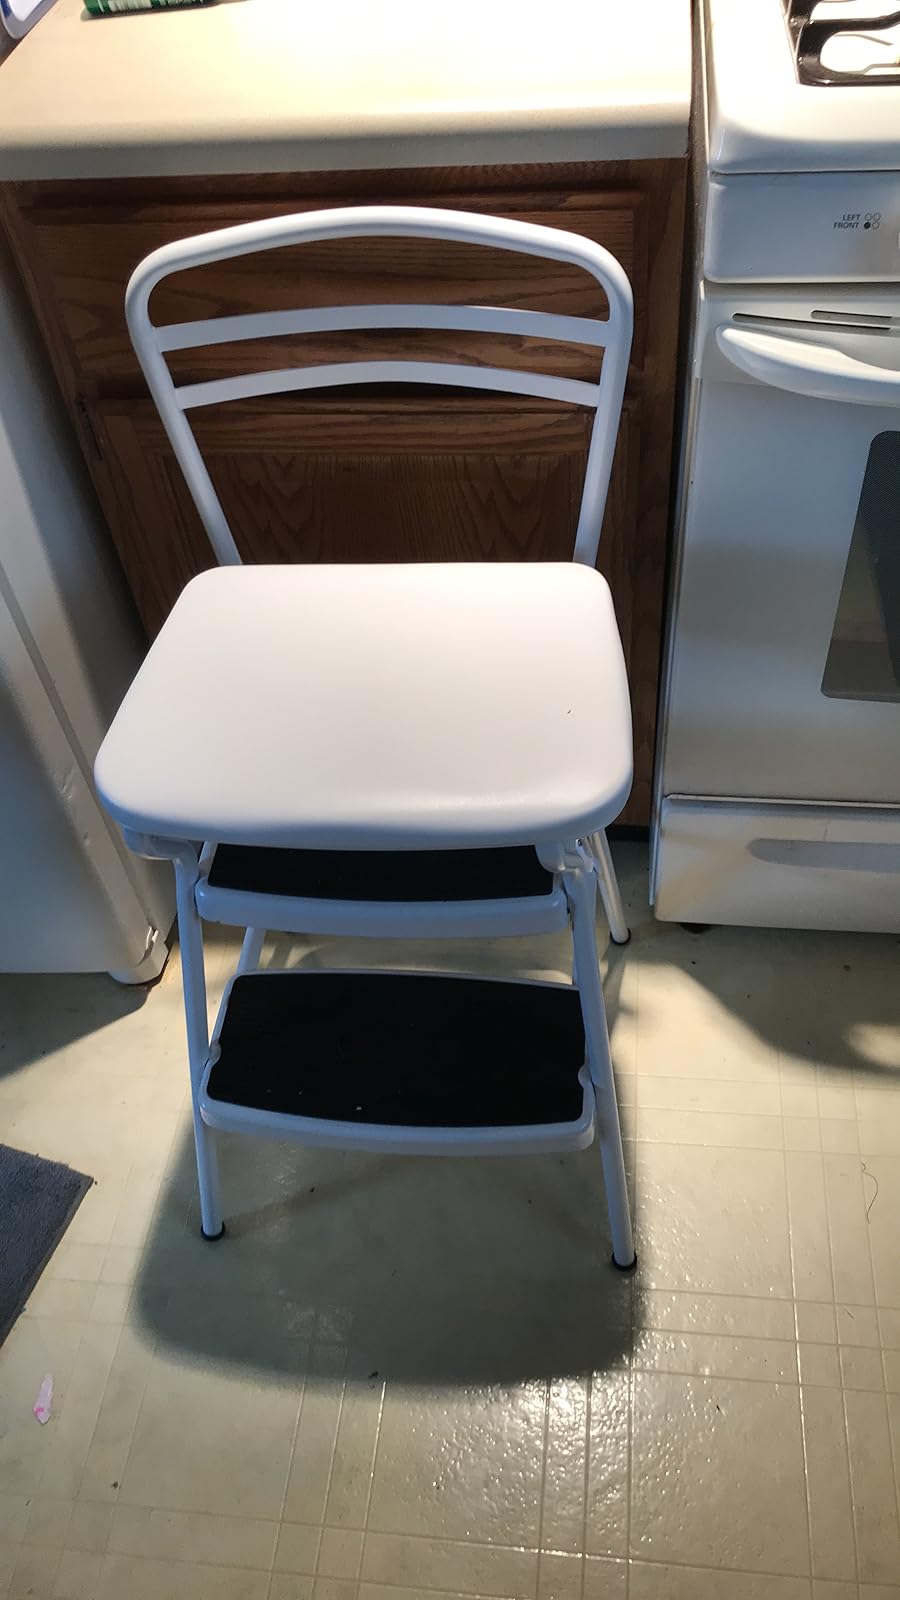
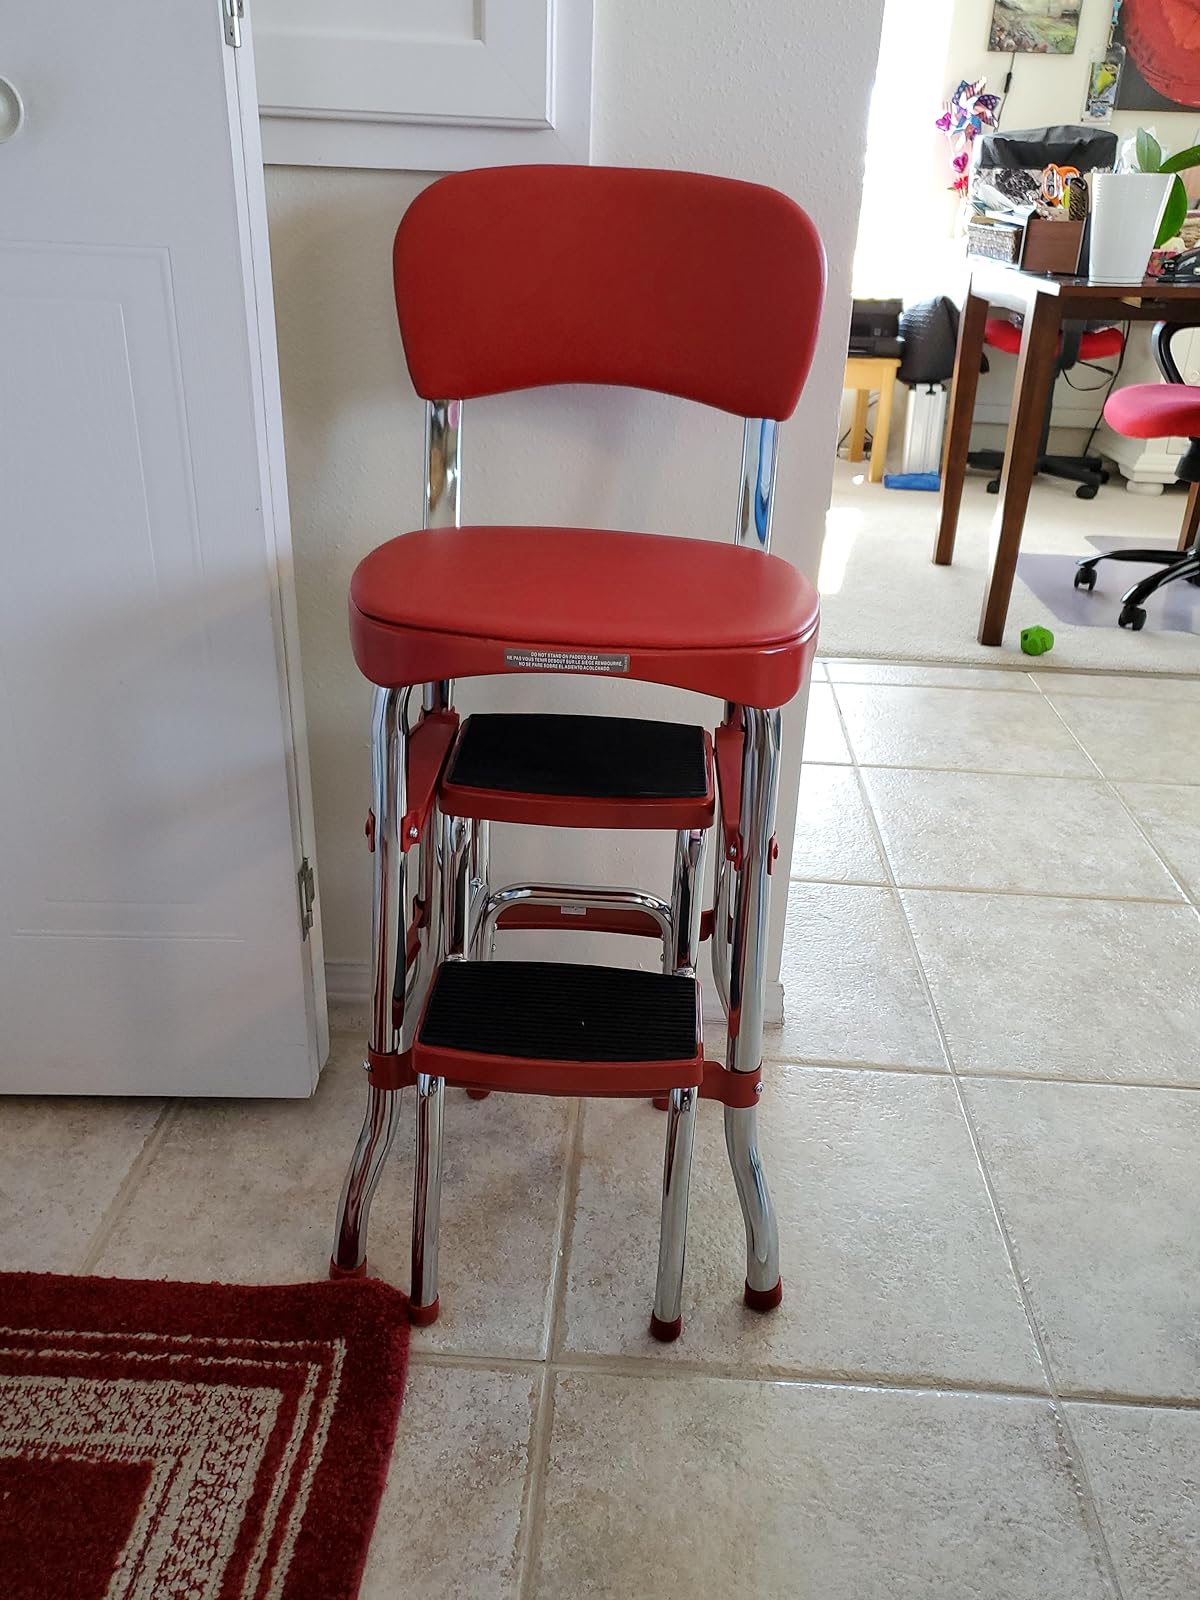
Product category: items_chair
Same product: no